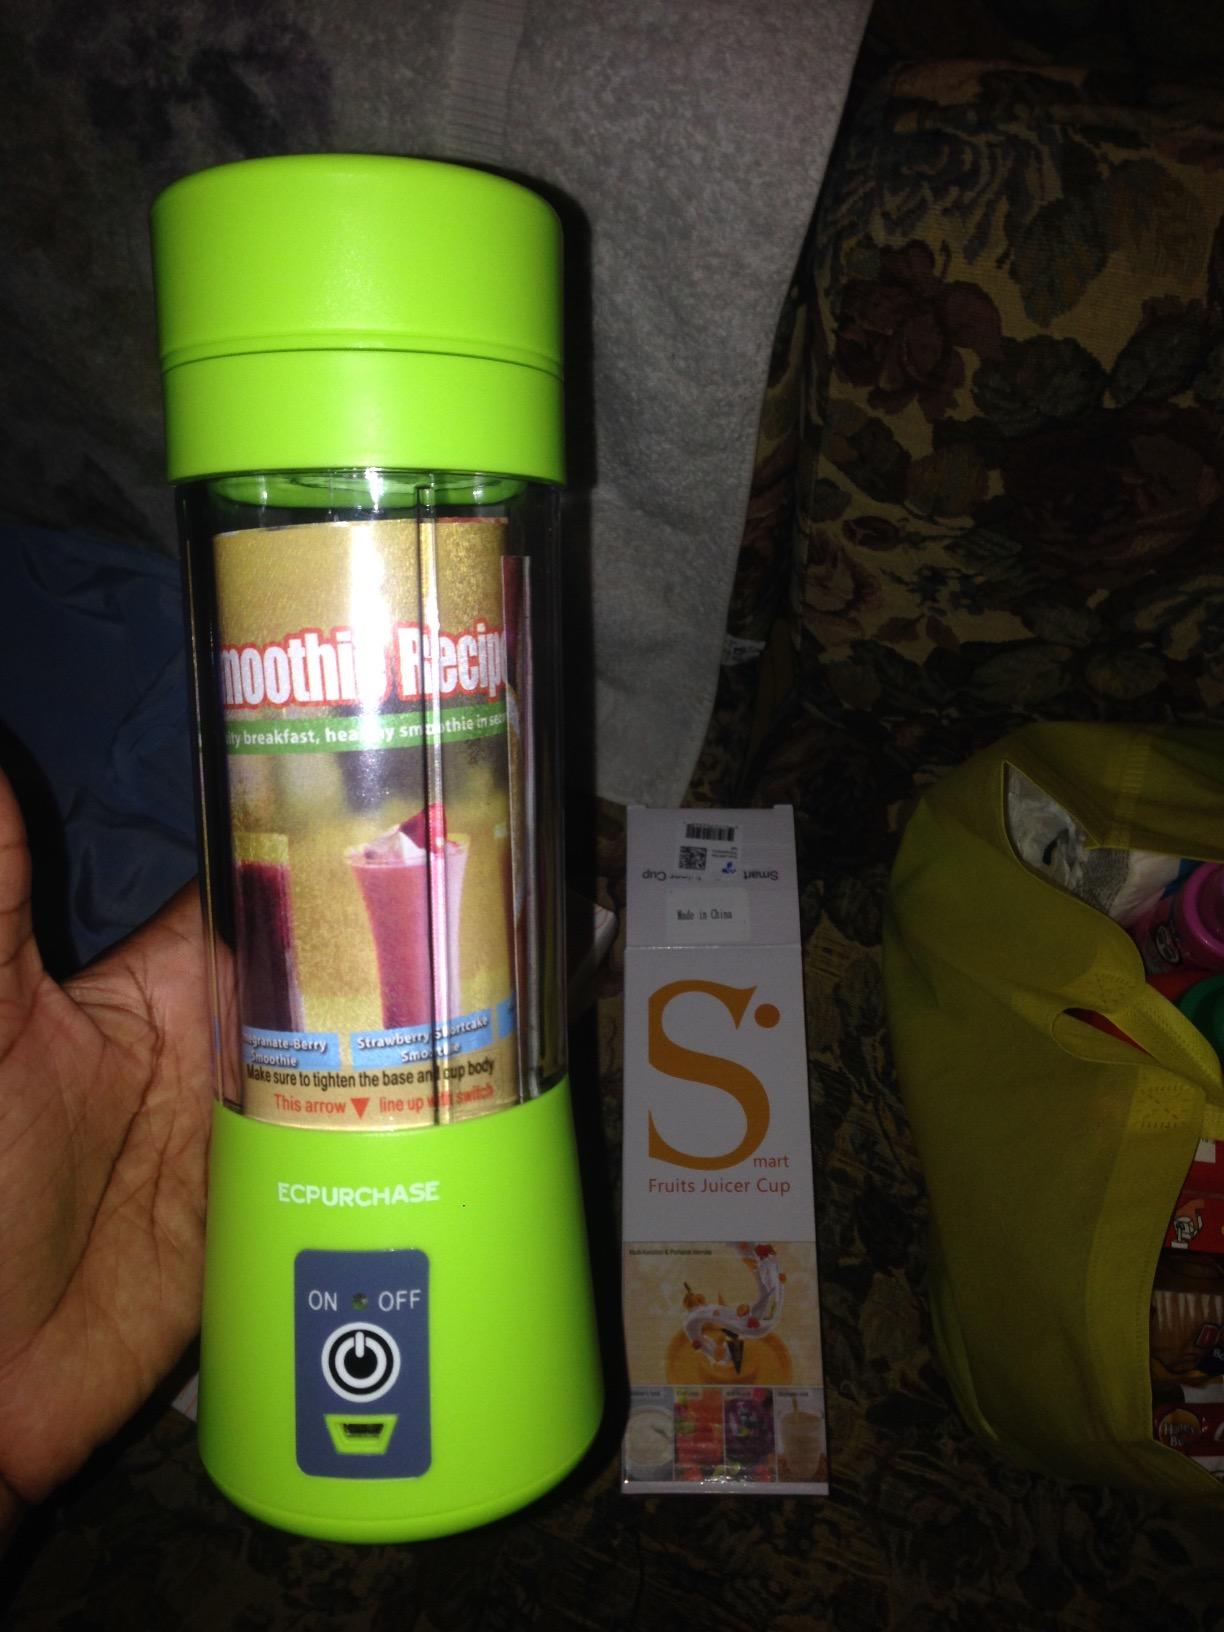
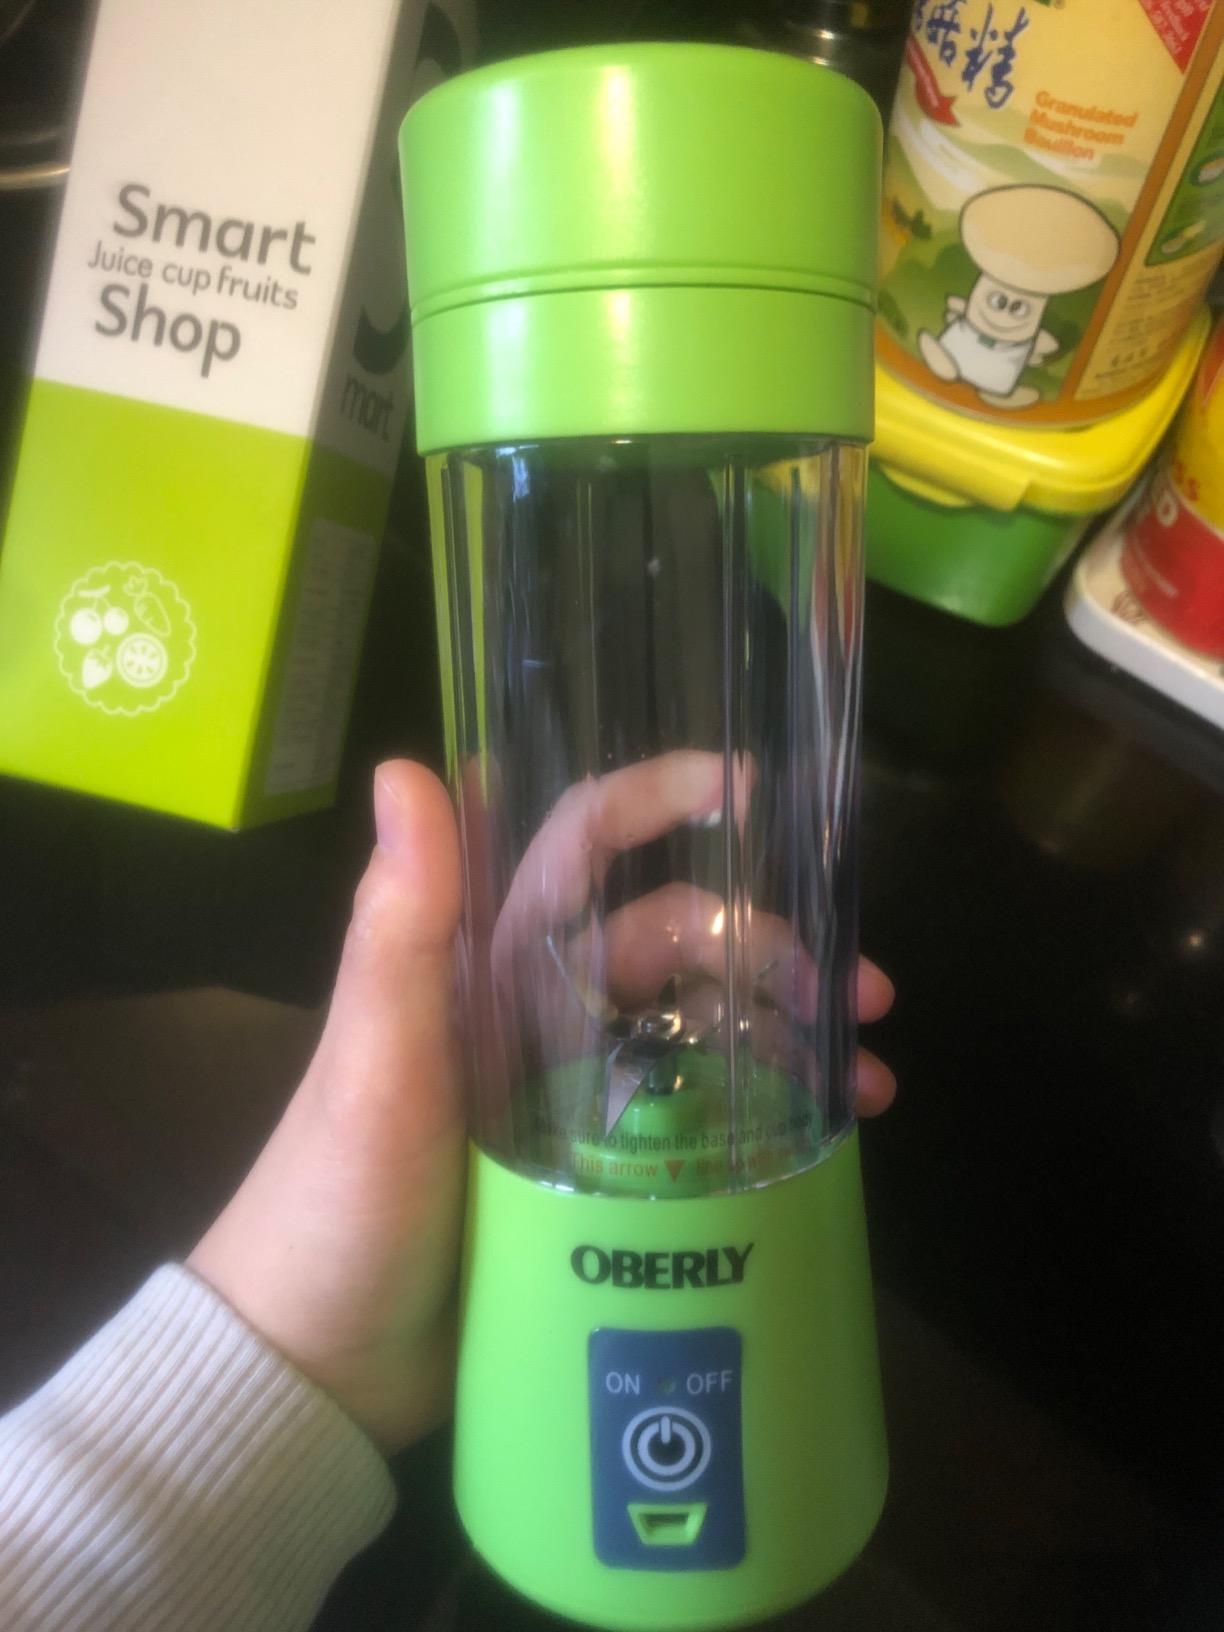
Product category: items_blender
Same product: no